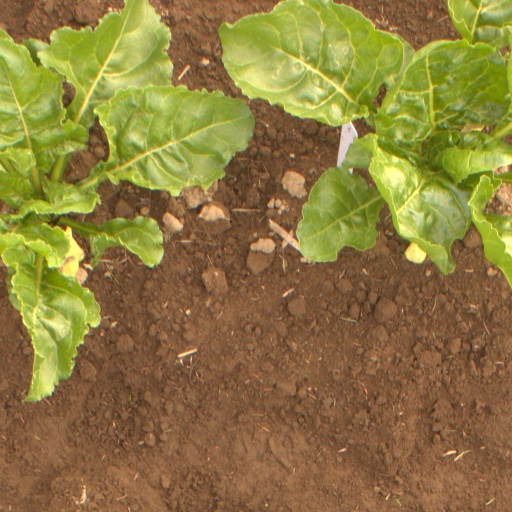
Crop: sugar beet